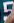
Number: 5